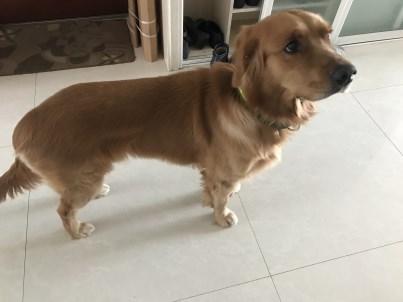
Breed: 5355-n000126-golden_retriever